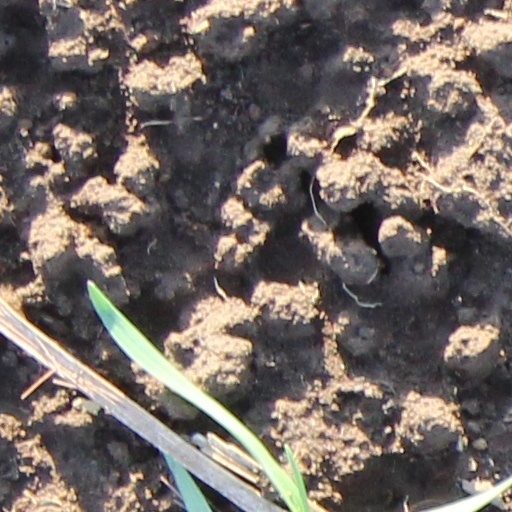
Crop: wheat